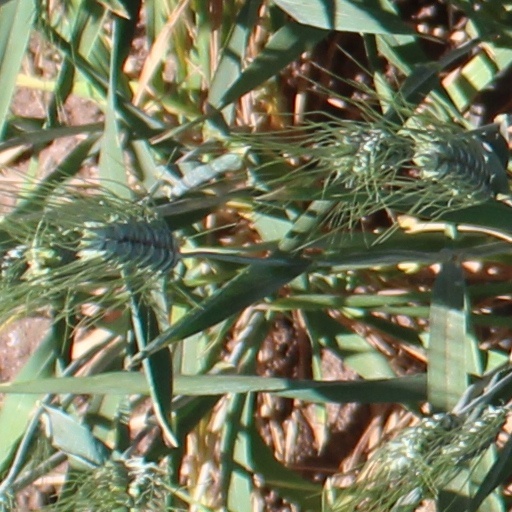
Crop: wheat